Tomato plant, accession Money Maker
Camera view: bottom (45 deg); turntable rotation: 30 degrees
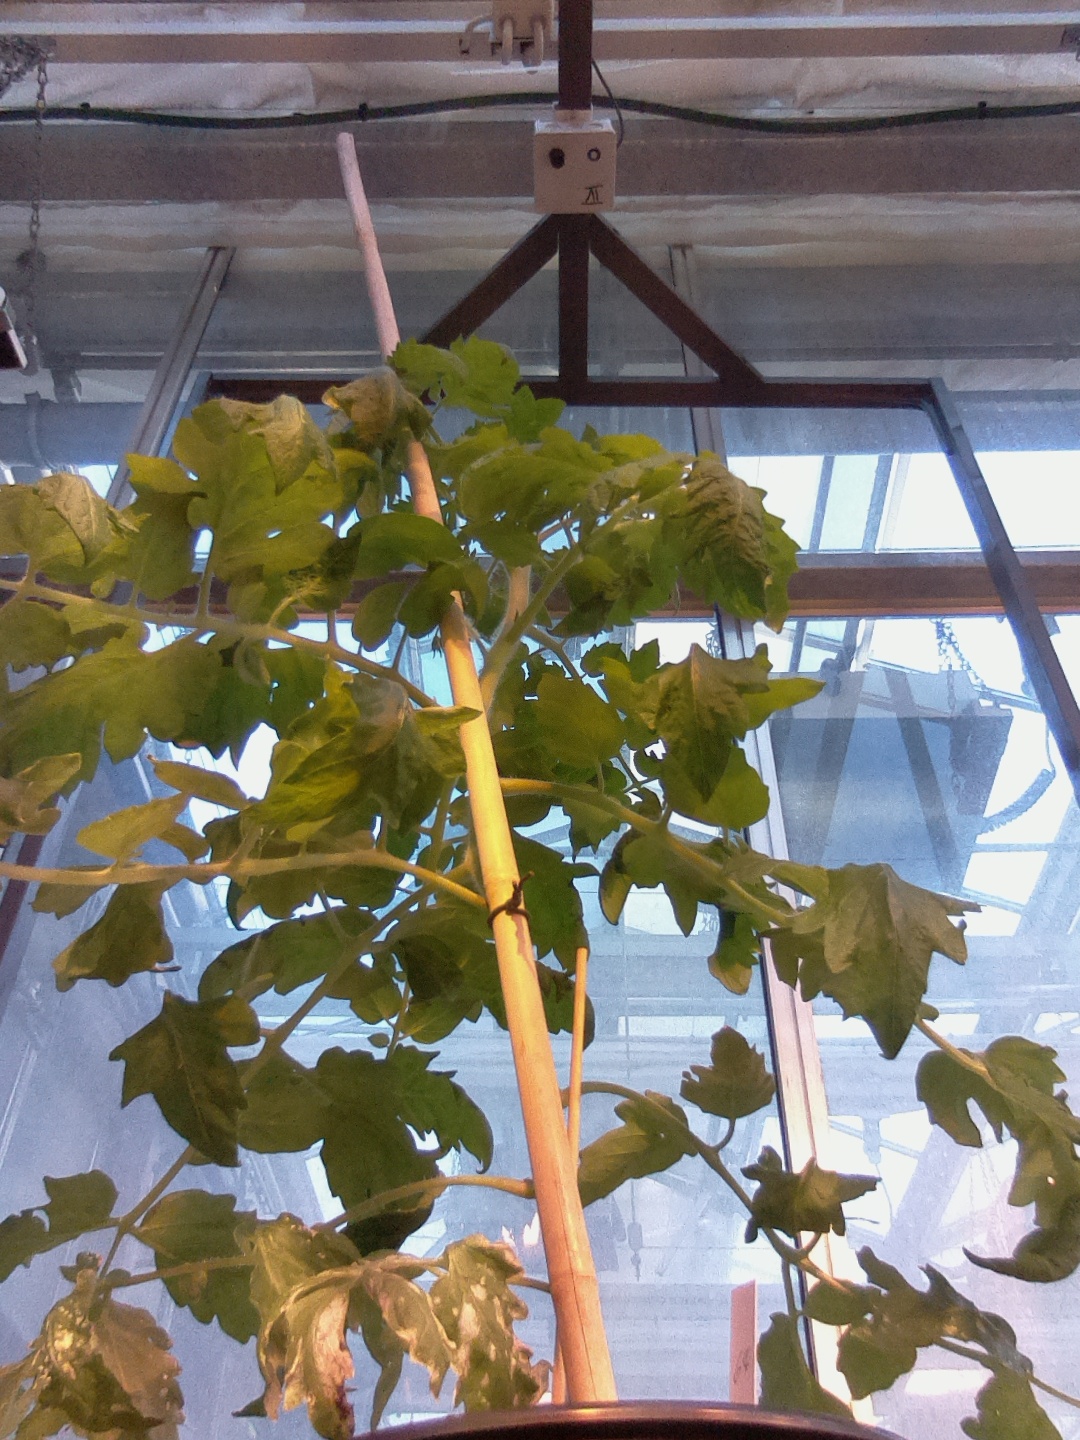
BBCH growth stage 61: 10%-20% of flowers open